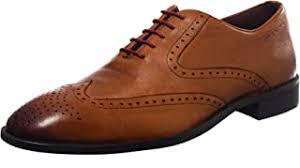
Label: Brogue